Haplogroup E-Z827

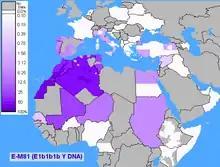
Regional distribution for haplogroup E-M81.

The E-M183 sub haplogroup reaches a mean frequency of 42% in North Africa. It decreases in frequency from 100% among some populations to approximately 28.6% to the east of this range in Egypt. The E-M81 subclade is predominant among North-African Berber speaking populations and Maghrebi Arabs. In Tunisia, it reached 100% frequency among a sample of Arabs from Zriba, 89.5% in Andalusians (Qalaat-al-Andalous) and 100% in Berbers from Chenini-Douiret, Jradou and Takrouna. It is generally found at frequencies around 45% in coastal cities of the Maghreb (Oran, Tunis, Algiers).